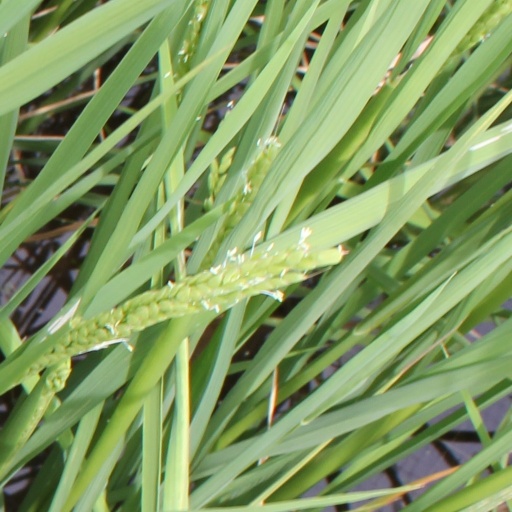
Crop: rice